Exhibition Centre station (MTR)

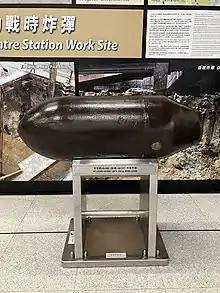
The bomb casing on display at Platform 1

On 27 and 31 January 2018, two American-made AN-M65 bombs, believed to have been dropped during World War II and weighing about each, were discovered by workers at the construction site. Construction was suspended for bomb disposal work. Nearly 5000 people in the surrounding area were evacuated; no injuries were reported. Each operation took nearly 24 hours for preparation and disposal. One of the bombs was stripped of explosive material and put on display inside the station.